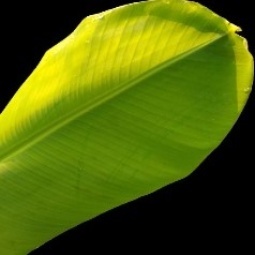
Label: Healthy